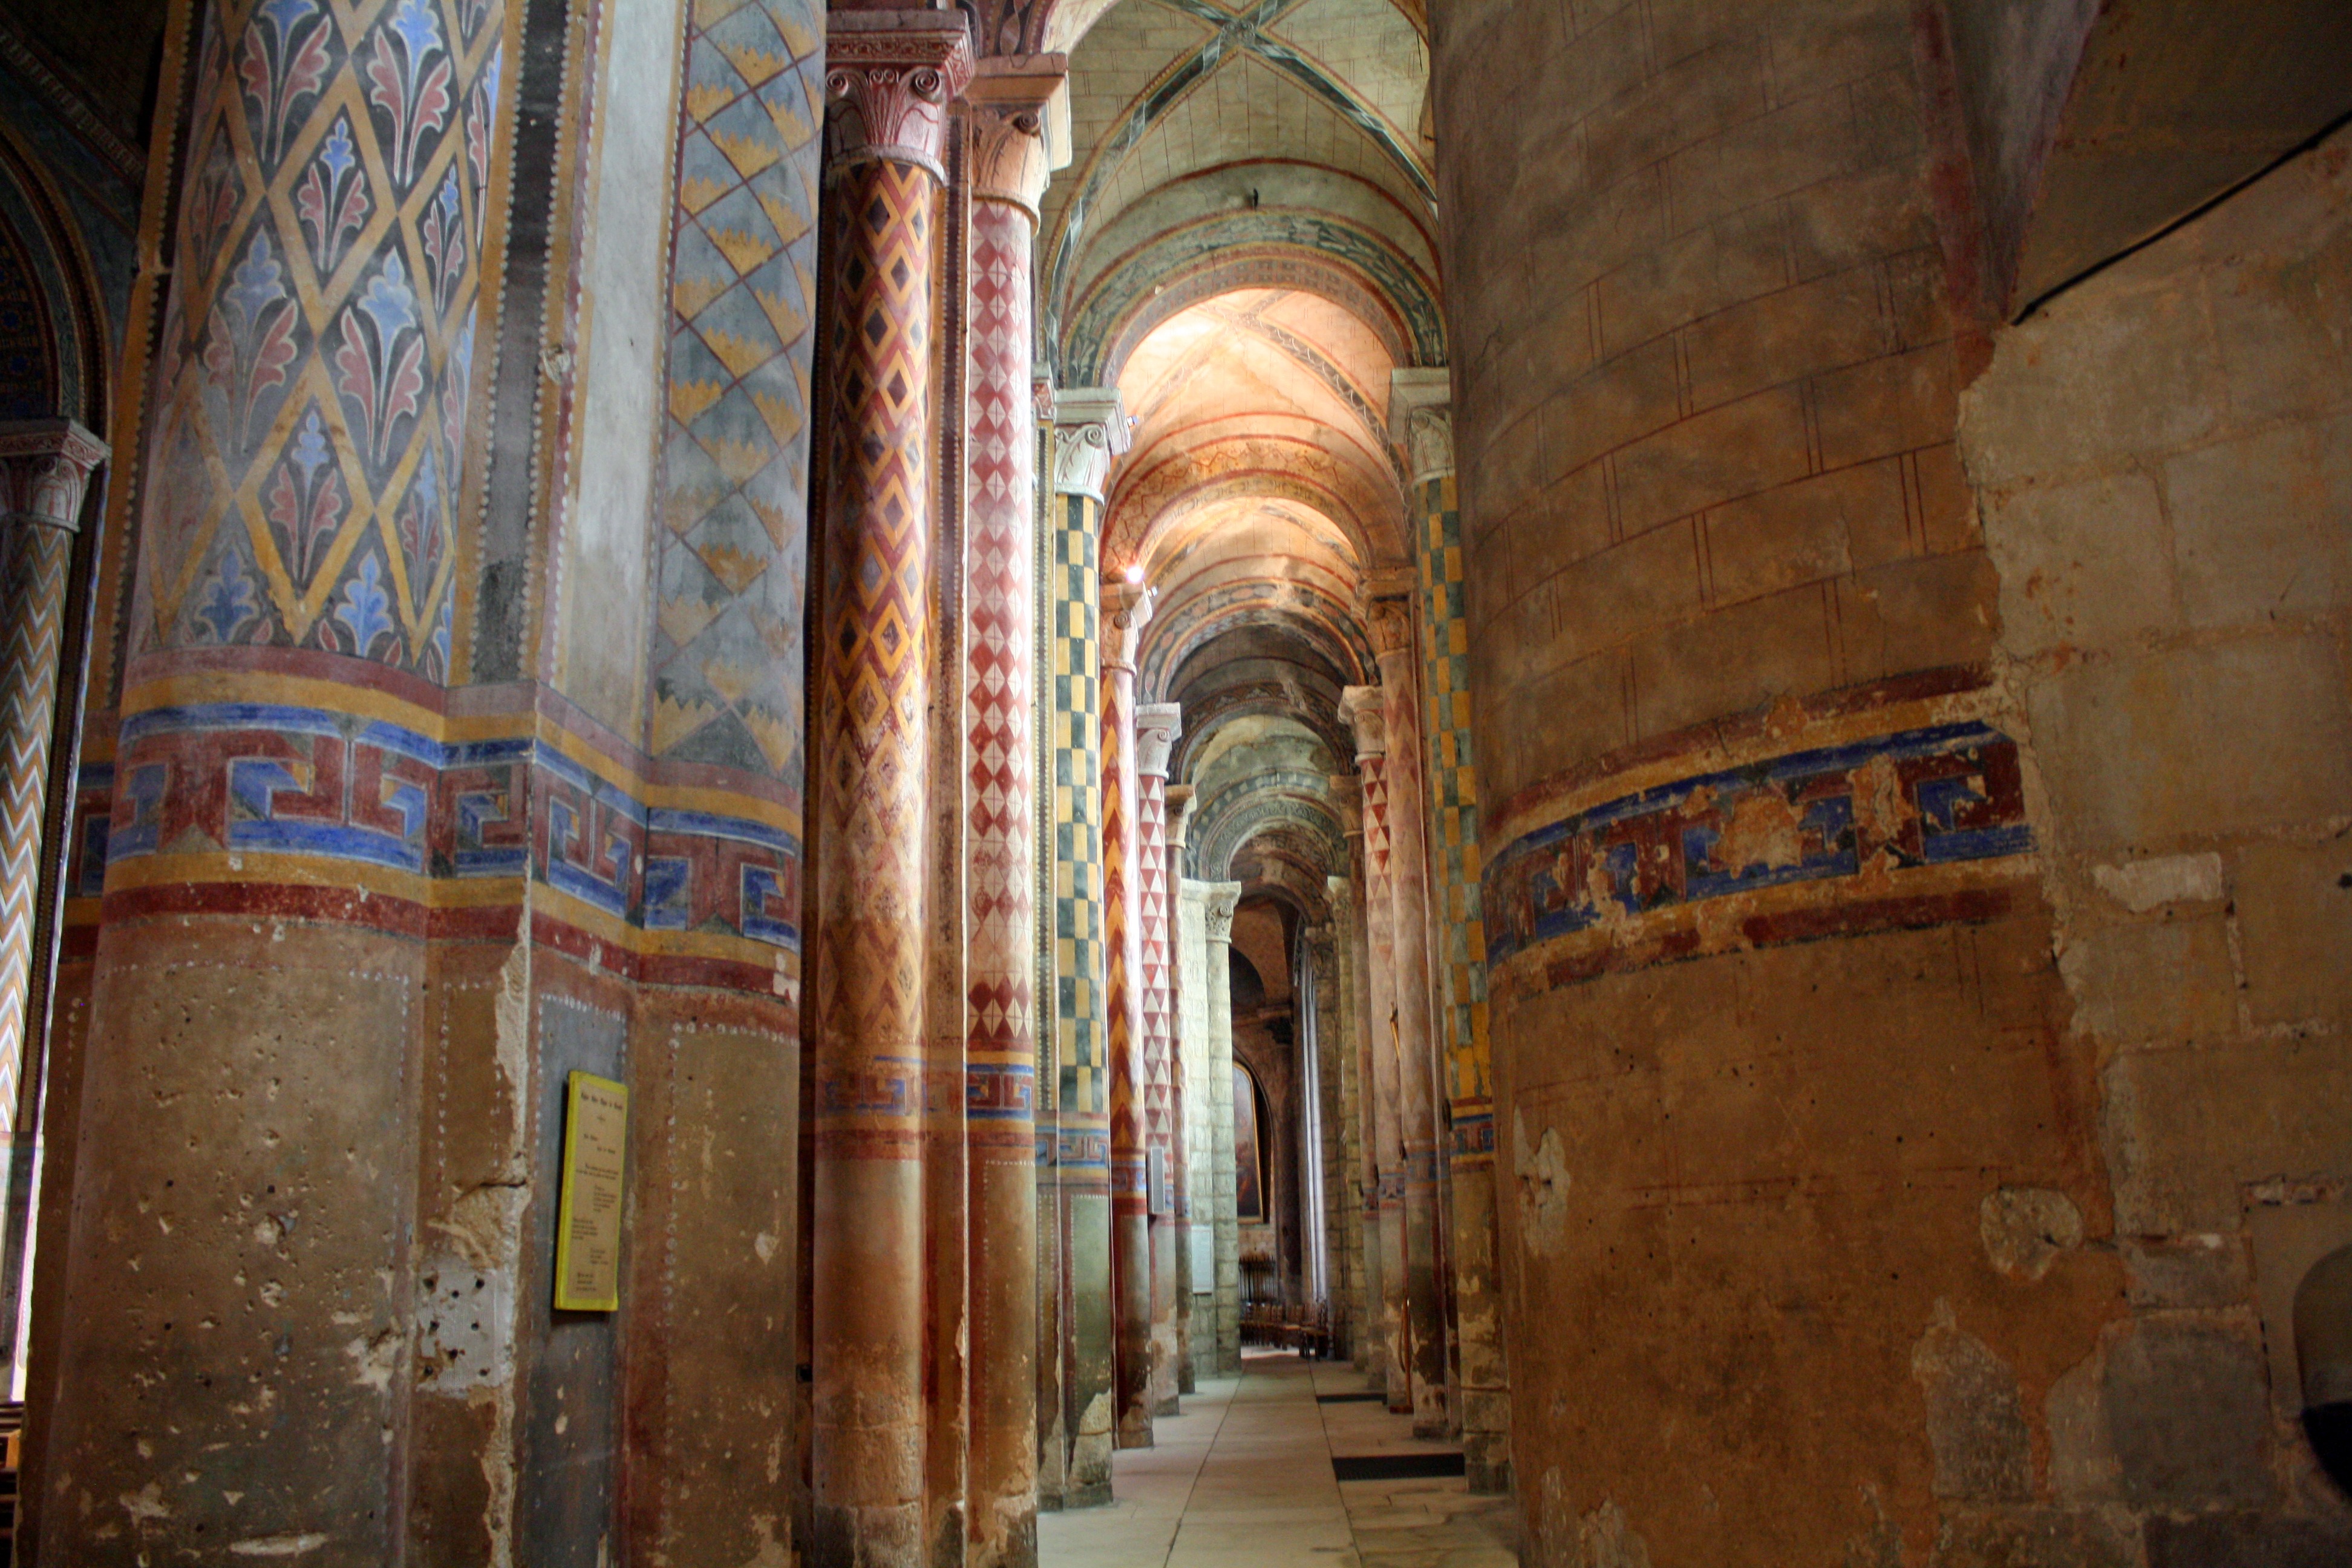
building, column, church, cathedral, place of worship, temple, arches, monastery, basilica, middle ages, church interior, ancient history, polychrome columns, ornate pillars, church pillars, colourful pillars, decorated columns